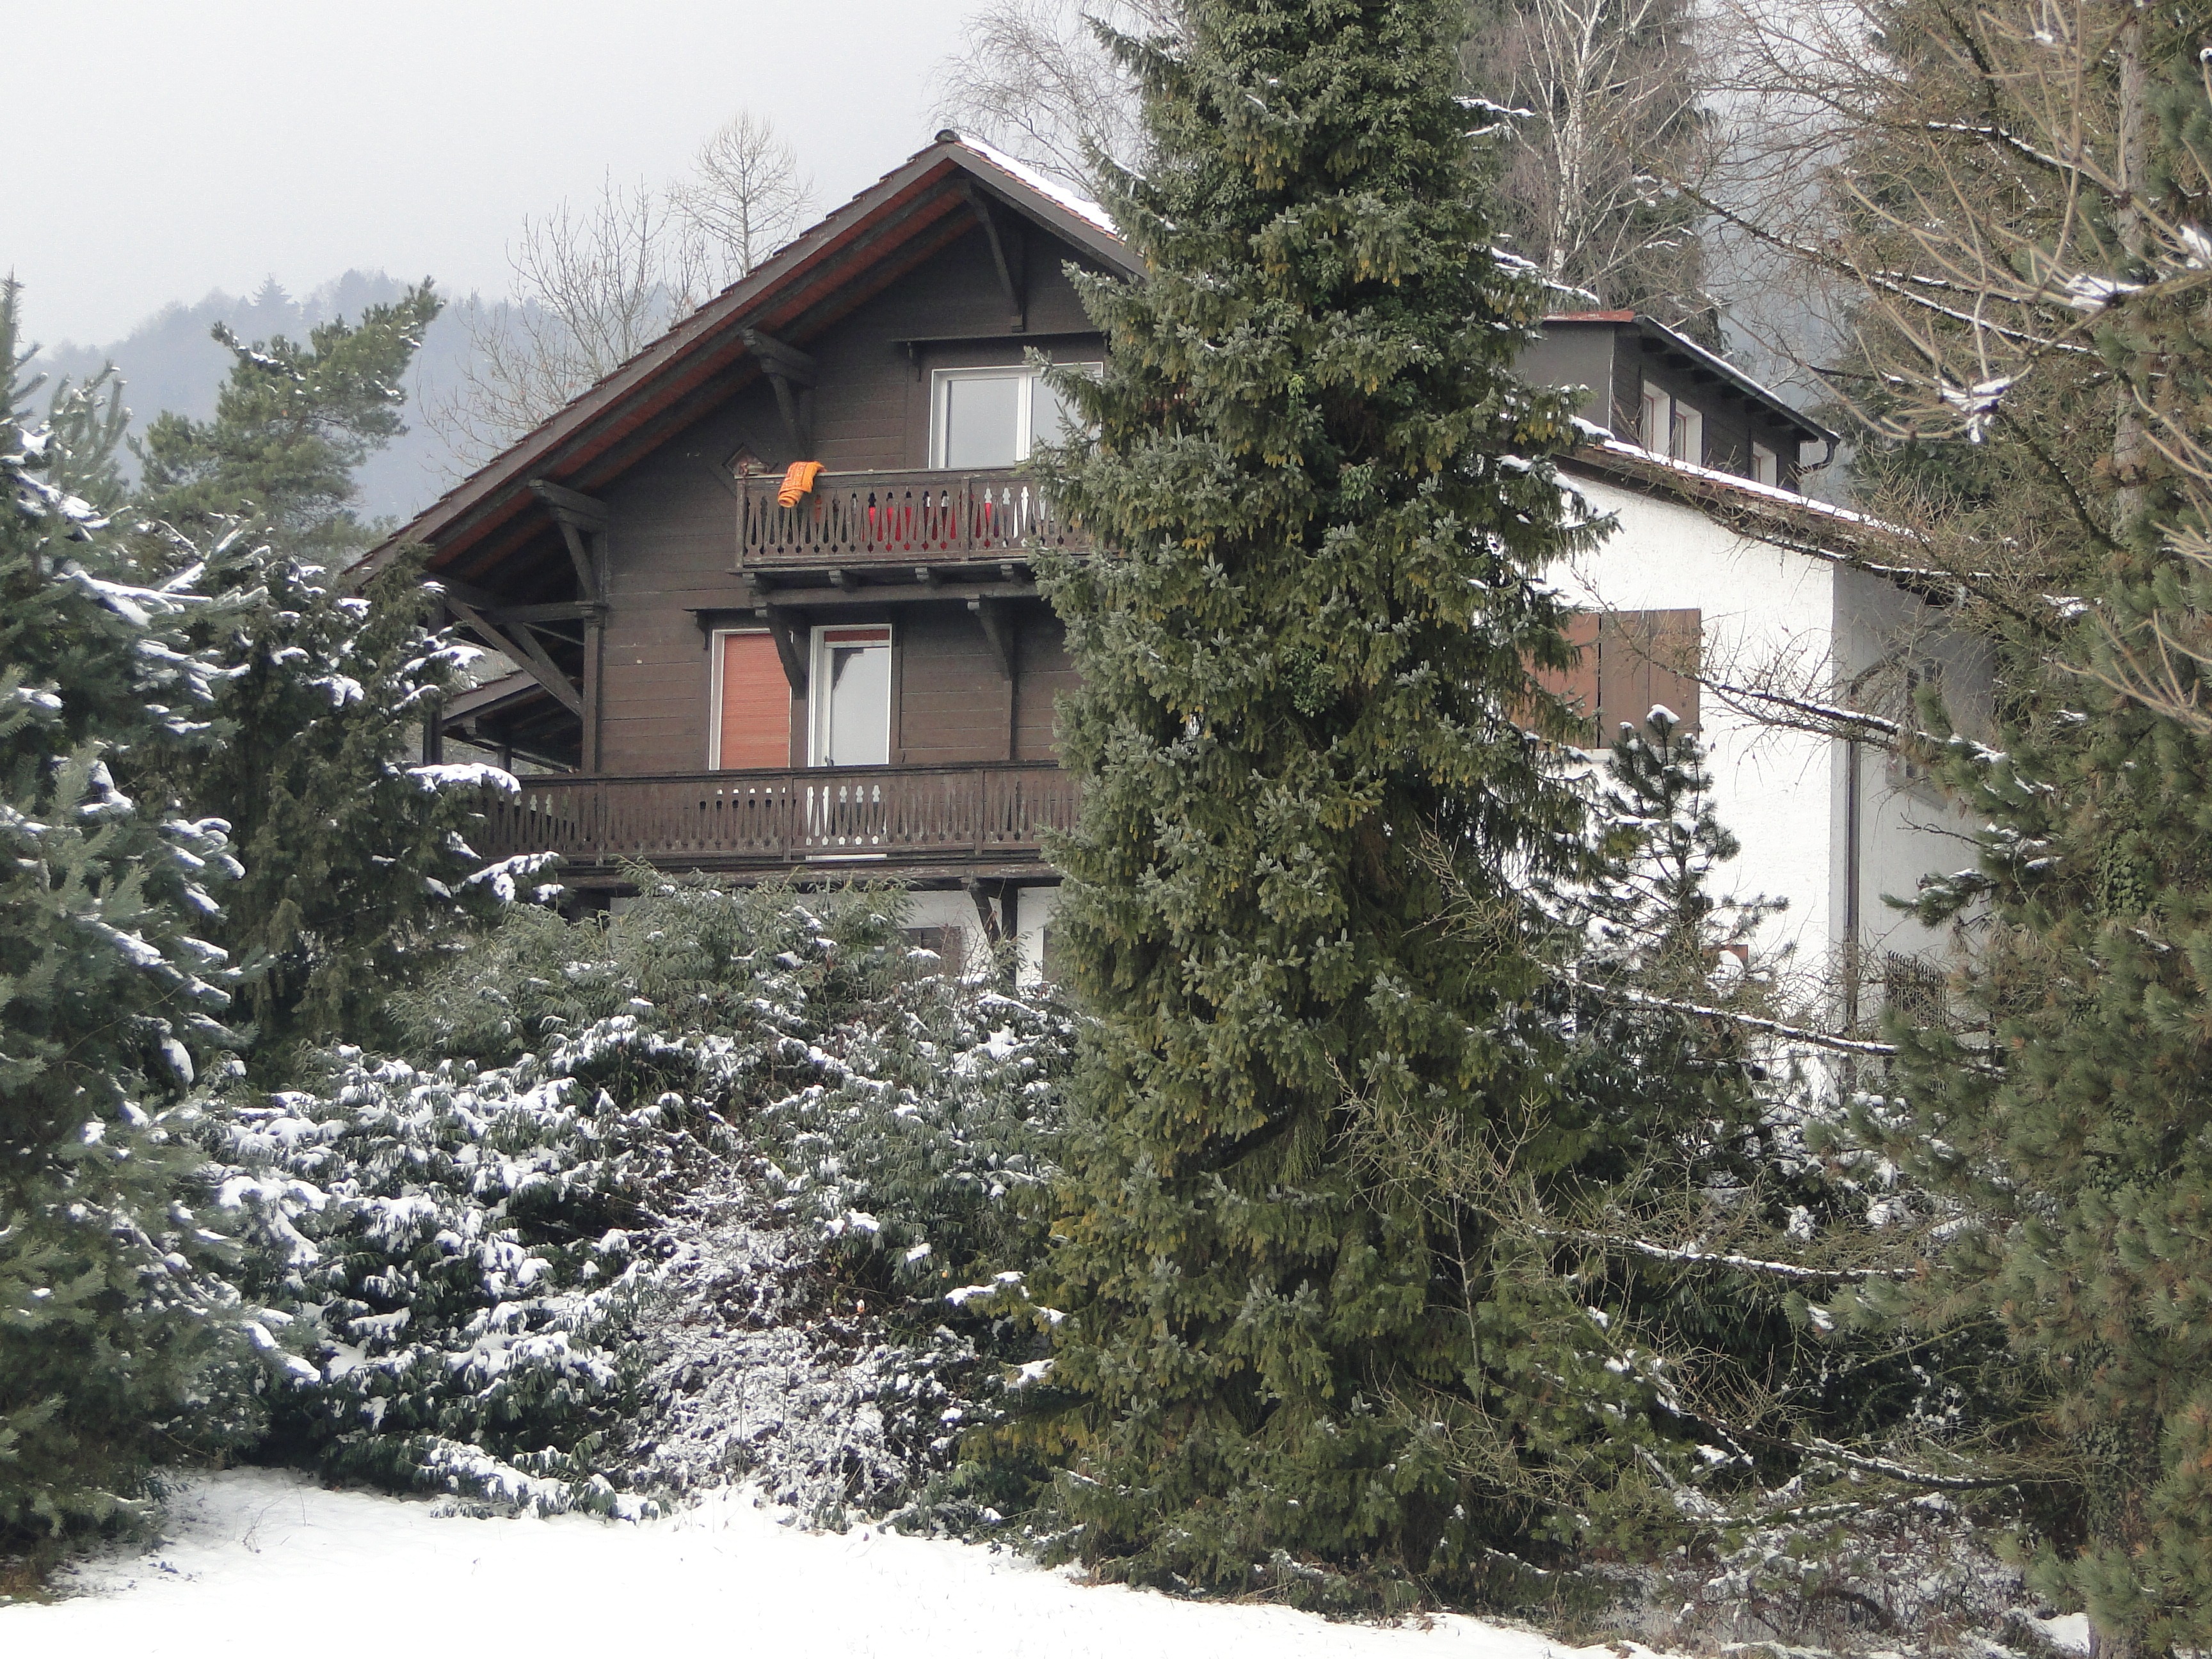
landscape, tree, snow, winter, house, home, cottage, weather, fir, spruce, switzerland, holiday house, woody plant, geological phenomenon